12 in a Box

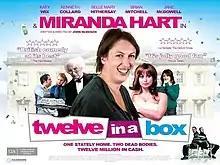
Film poster

12 in a Box is a 2007 British independent comedy film written and directed by John McKenzie. The film premiered at the 2007 Zurich Film Festival.